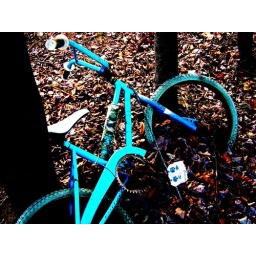
bike in forest